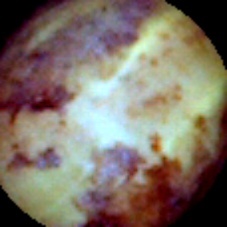
Label: Spotted